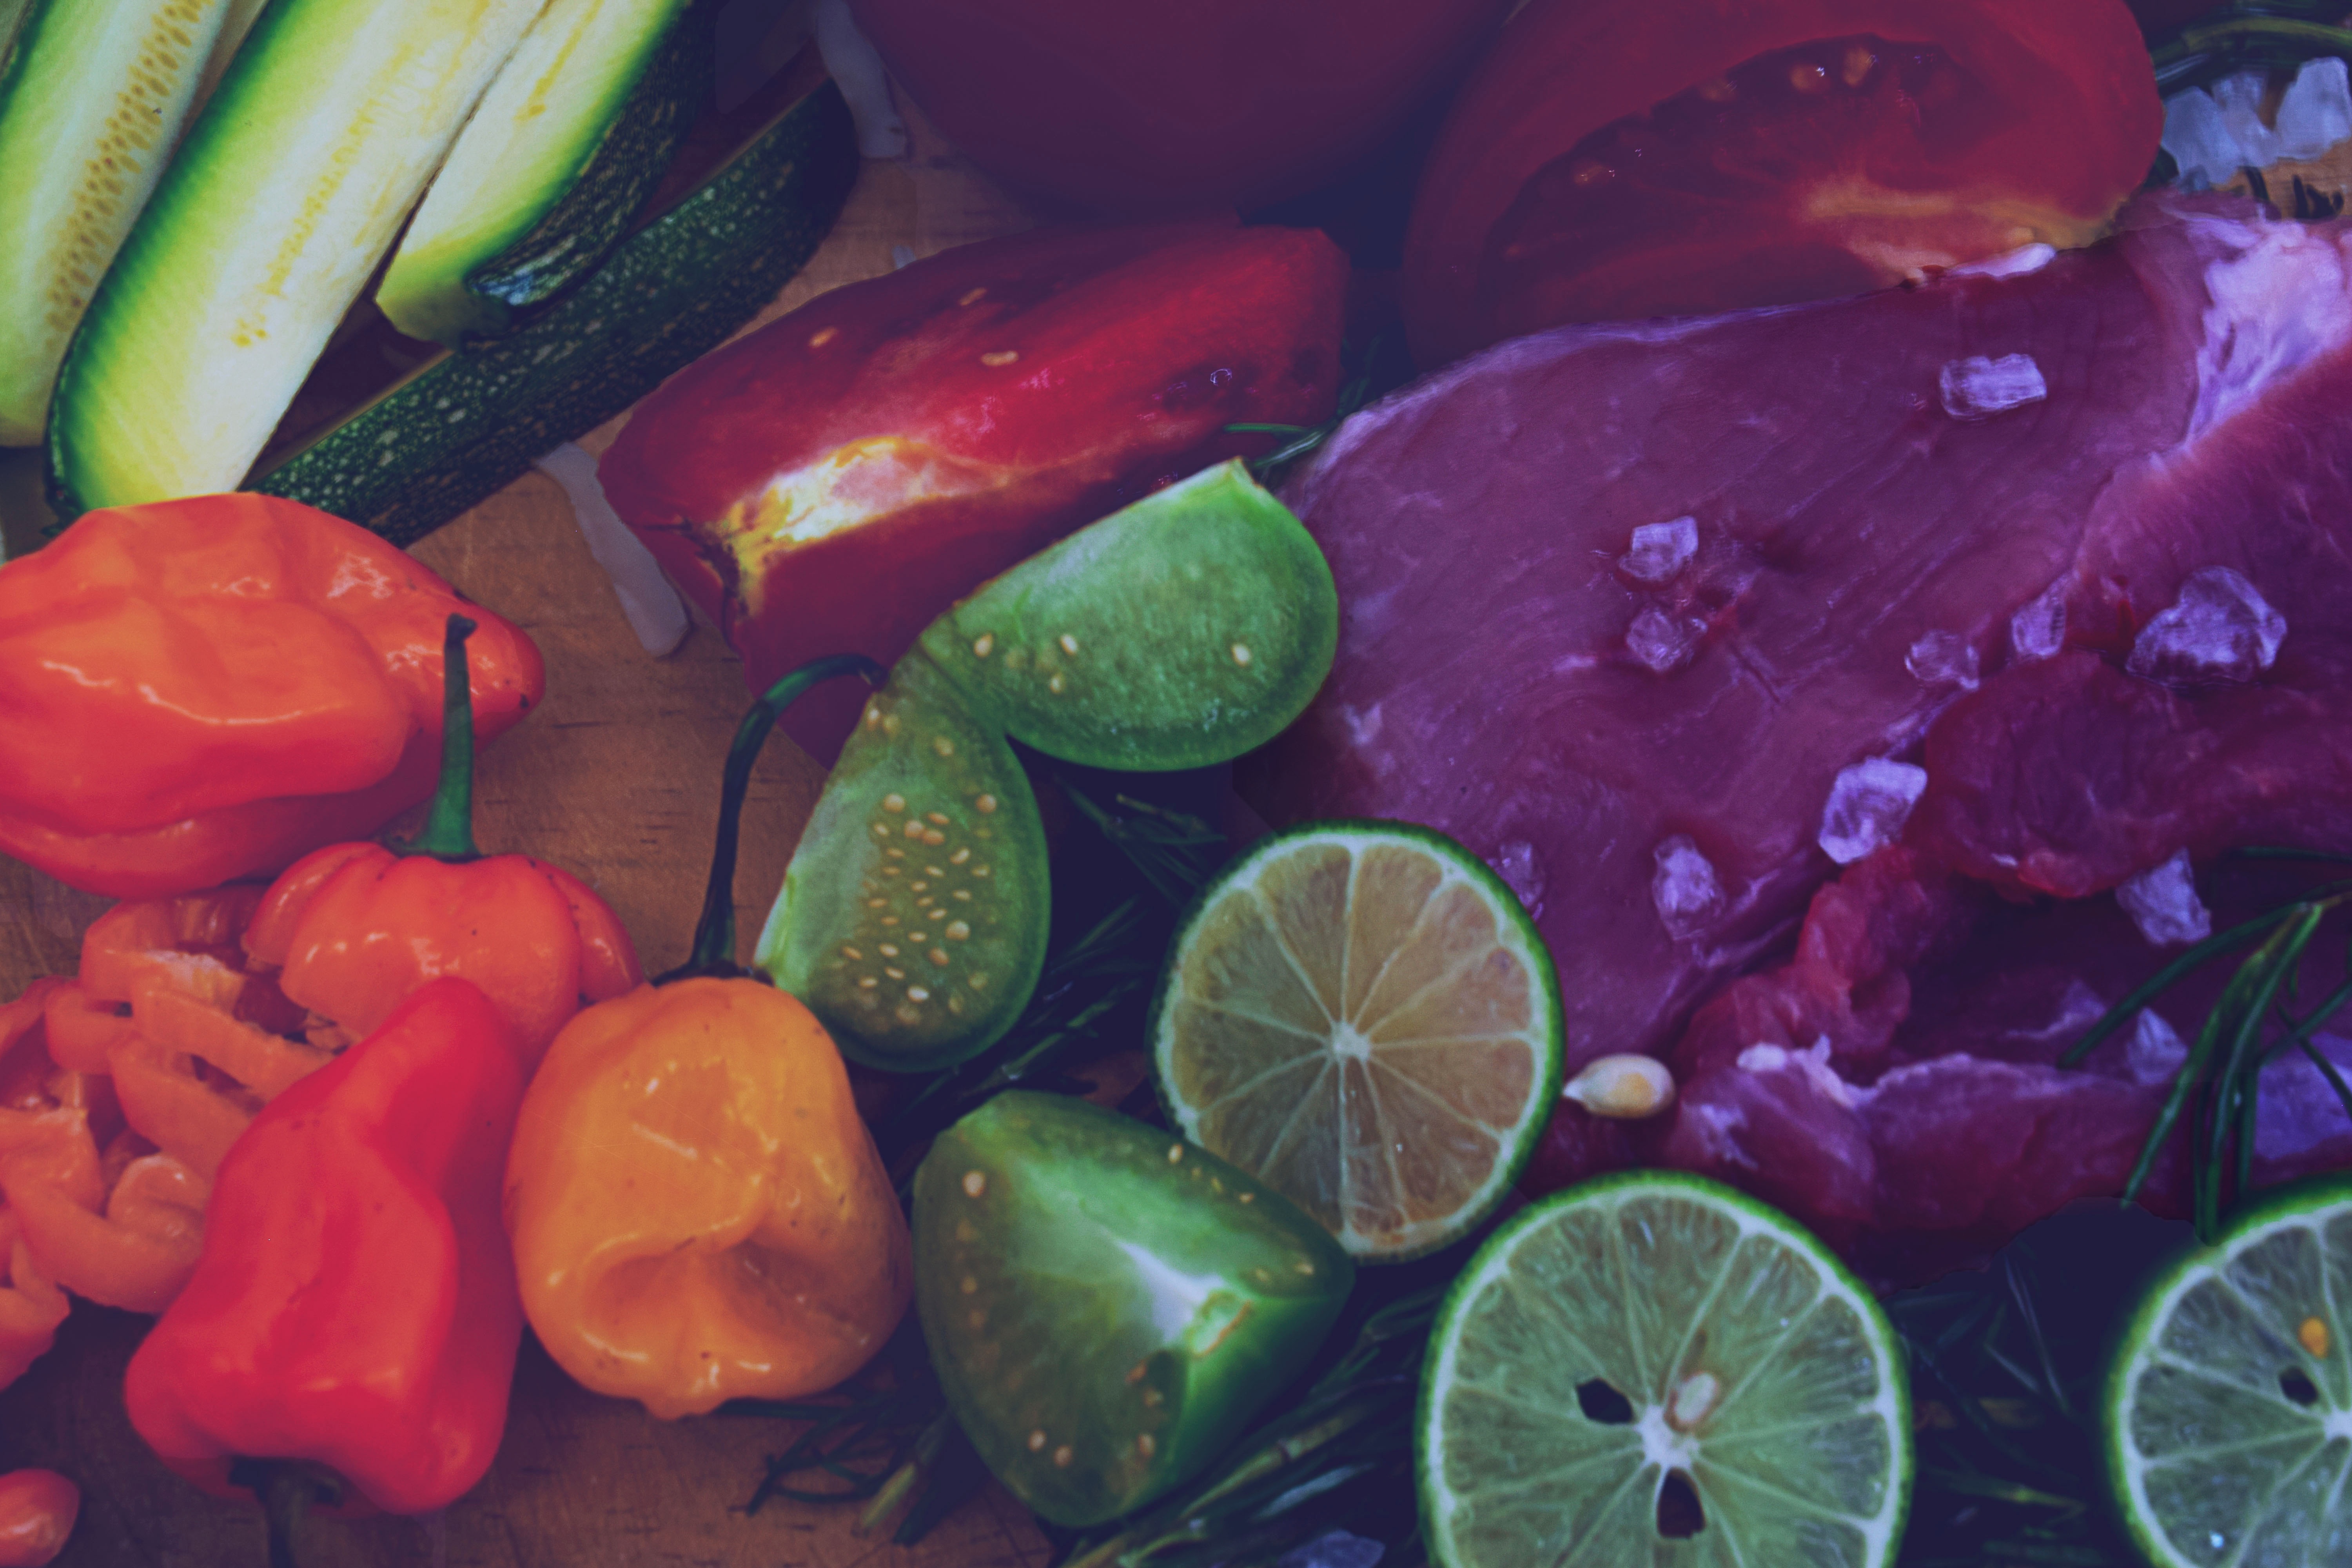
plant, fruit, flower, food, produce, vegetable, flowering plant, land plant